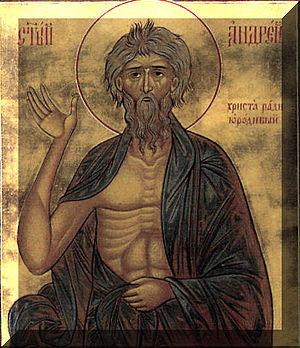
André de Constantinople, ou André le Fou, ou André Salos, est un personnage de l'hagiographie byzantine, saint du calendrier de l'Église orthodoxe, fêté le 2 octobre dans le calendrier julien et qualifié de « fol-en-Christ ». Le manuscrit retraçant sa vie, attribué à Nicéphore Ier de Constantinople, prêtre de la basilique Sainte-Sophie, pourrait être un faux et avoir été écrit autour du Xᵉ siècle. Le texte, intitulé La vie d’André le fou, composé en grec sous forme de long roman a été traduit et édité par le chercheur Lennart Ryden en 1995 de l’Université d’Upssala. Le récit raconte la vie et les visions de ce fou du Christ ainsi que son voyage au paradis et sa rencontre avec Dieu.